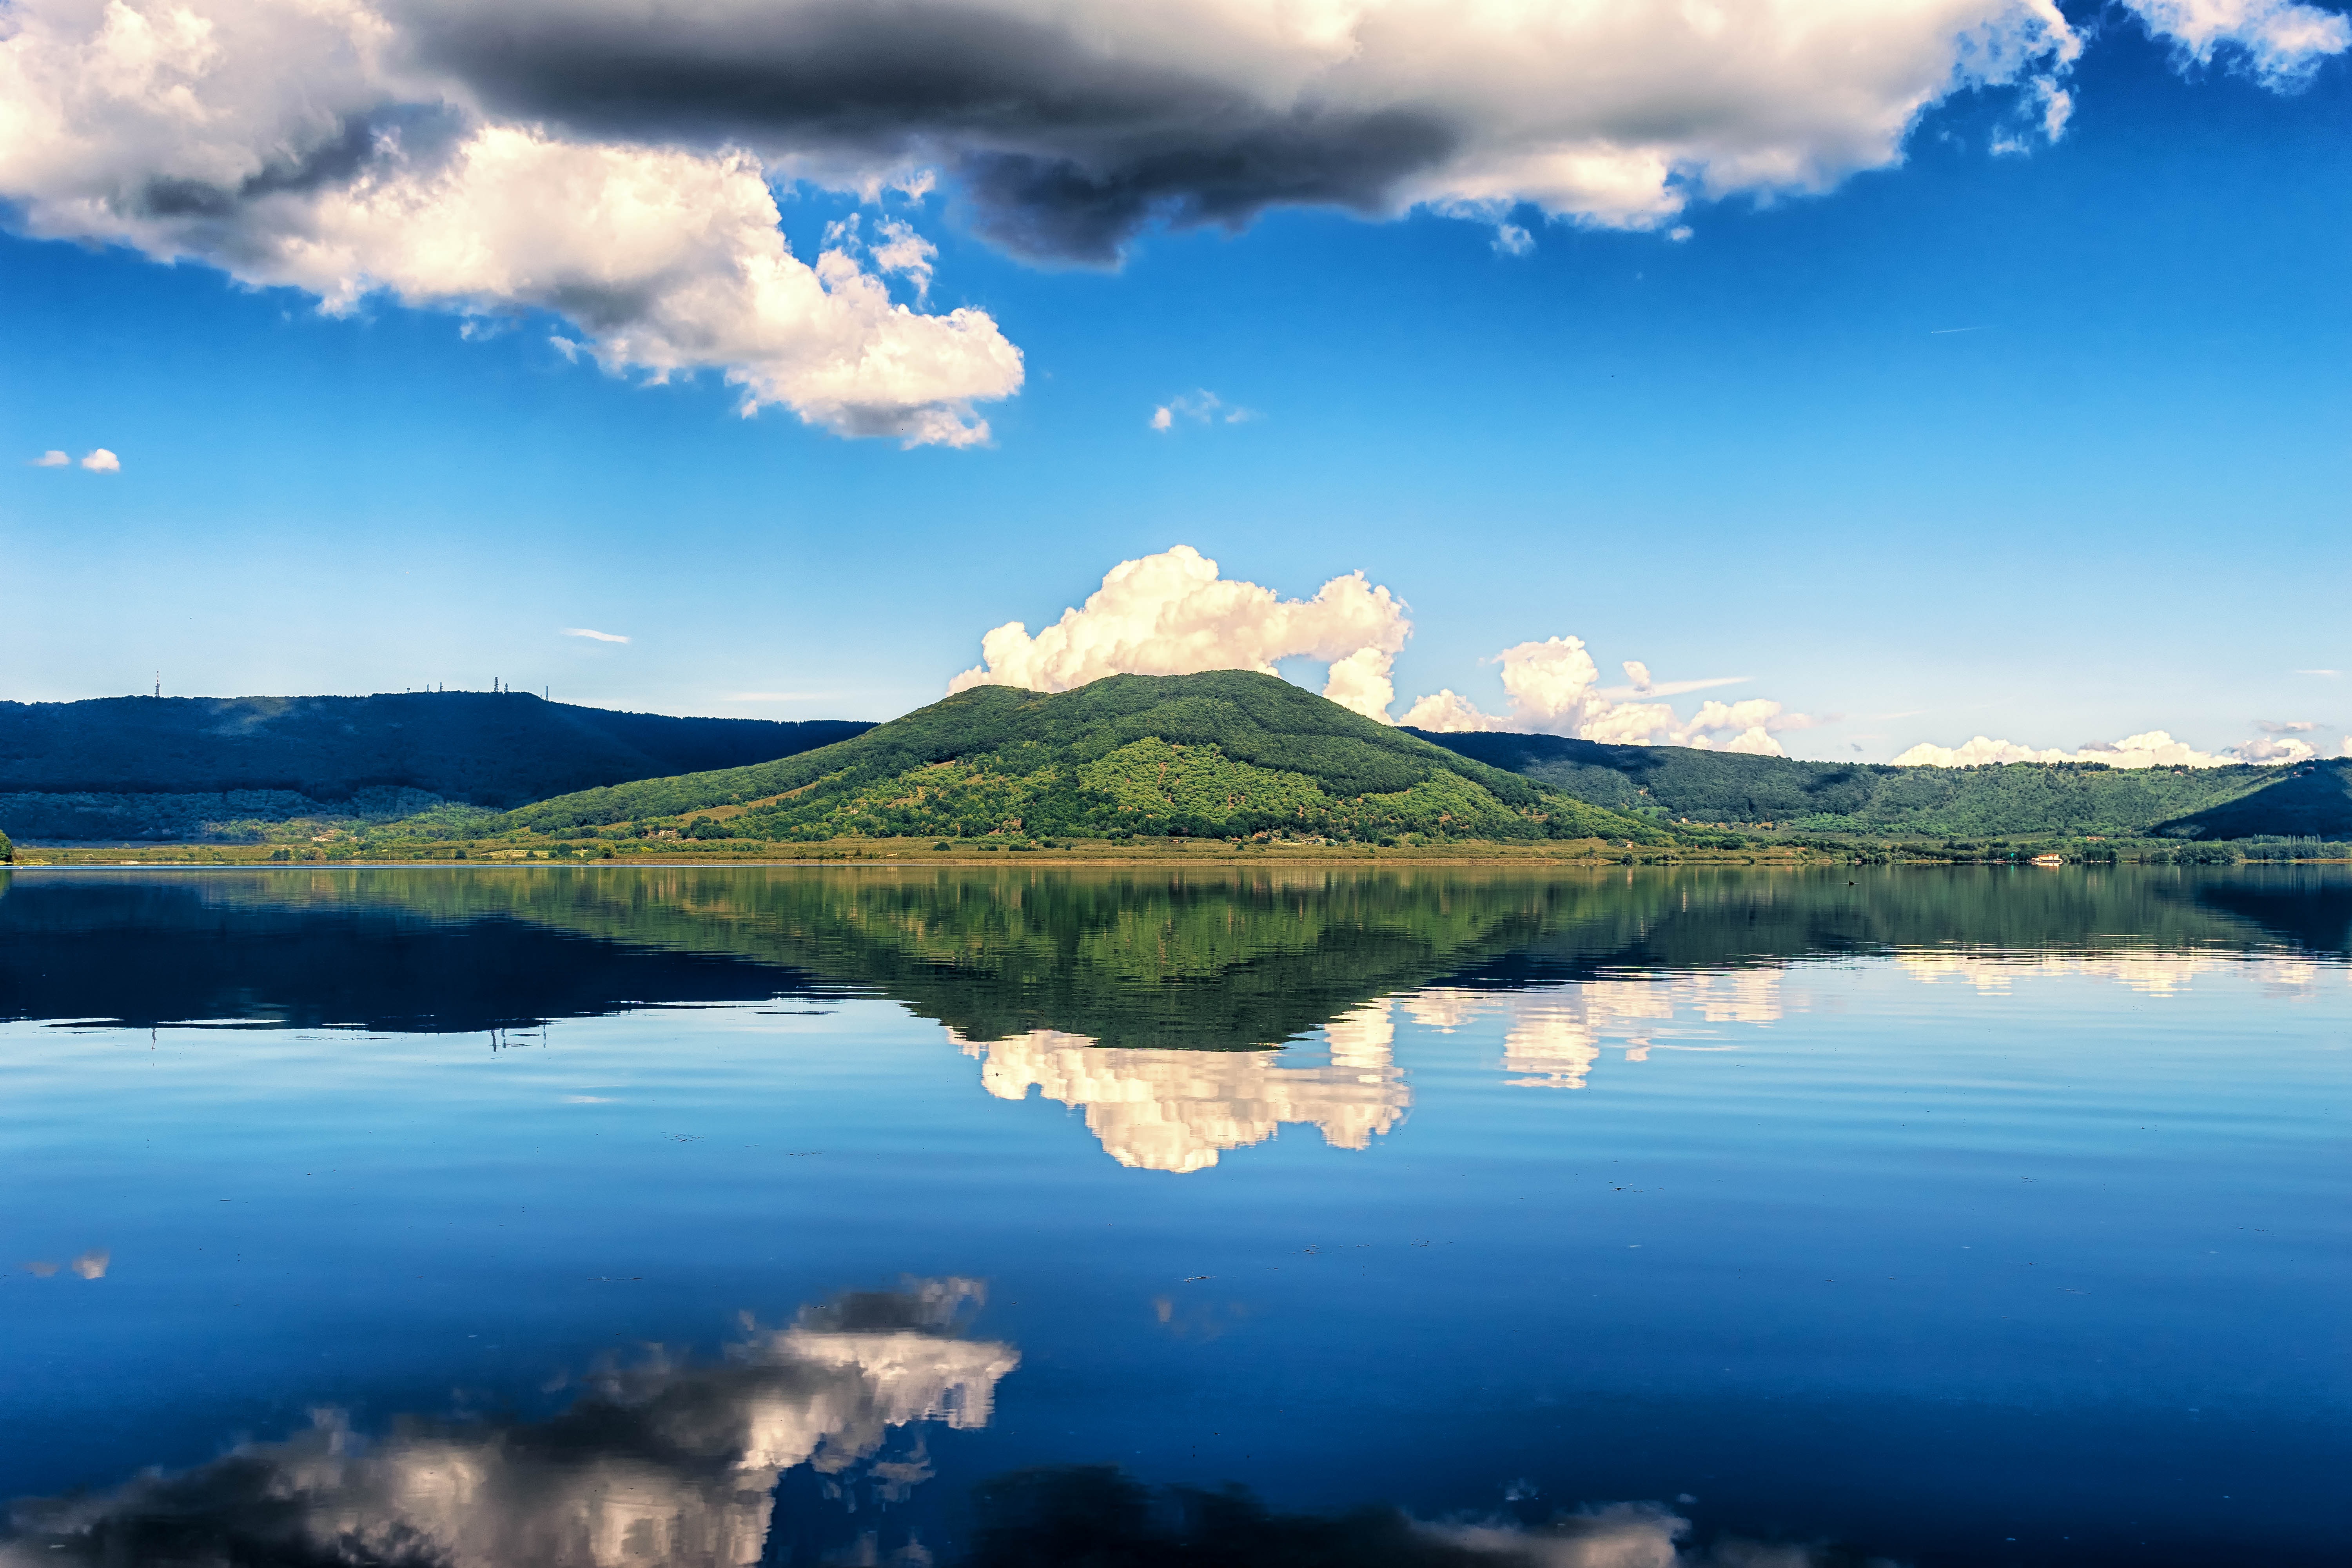
landscape, sea, water, nature, horizon, wilderness, mountain, cloud, sky, sunlight, morning, hill, lake, dawn, mountain range, dusk, reflection, holiday, italy, blue, fjord, rest, reservoir, highland, body of water, clouds, fell, loch, crater lake, mirroring, lago de vico, meteorological phenomenon, atmospheric phenomenon, mountainous landforms, computer wallpaper